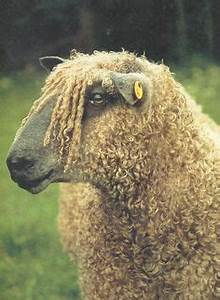
Label: pecora